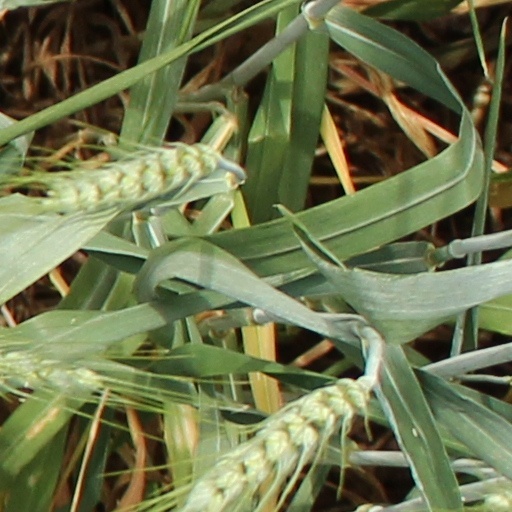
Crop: wheat